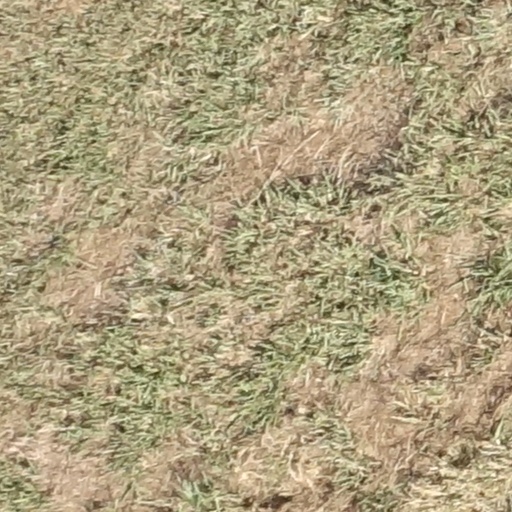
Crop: sorghum